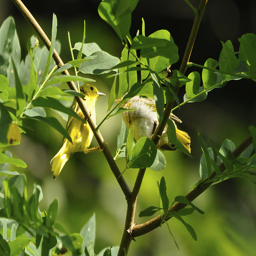
There are two little yellow birds in the tree.
a plant that has a yellow bird on it
Two birds are perched on branches of a tree.
a small tree with leaves and a bird resting on a perch
A thin tree with green leaves and a yellow bird on it